John Penn (Conservative politician)

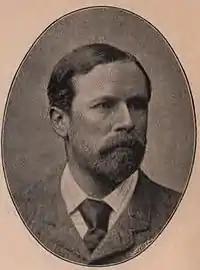
Penn in 1895.

John Penn (30 March 1848 – 21 November 1903) was a British Conservative Party politician who served as Member of Parliament (MP) for Lewisham from 1891 to 1903.